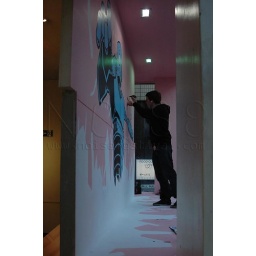
Hammo paints a massive Robot in the NOISELAB first floor window 15/12/09